Egyptian days

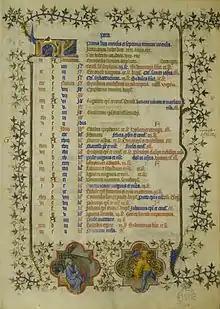
Late 14th-century "Calendarium Parisiense". Egyptian days are marked "dies eger".

During the Middle Ages in Europe, Egyptian days were certain days of the year held to be unlucky. The Egyptian days were: